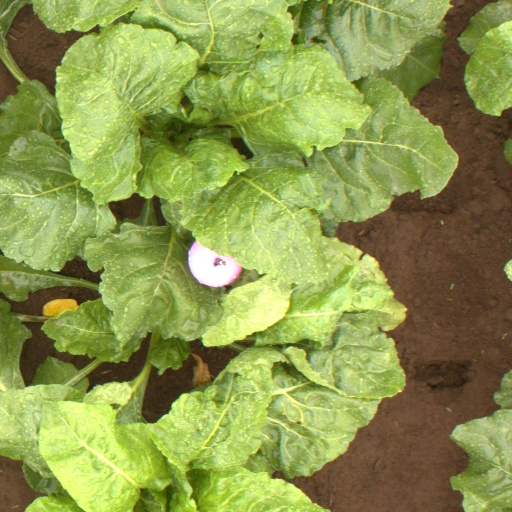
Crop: sugar beet